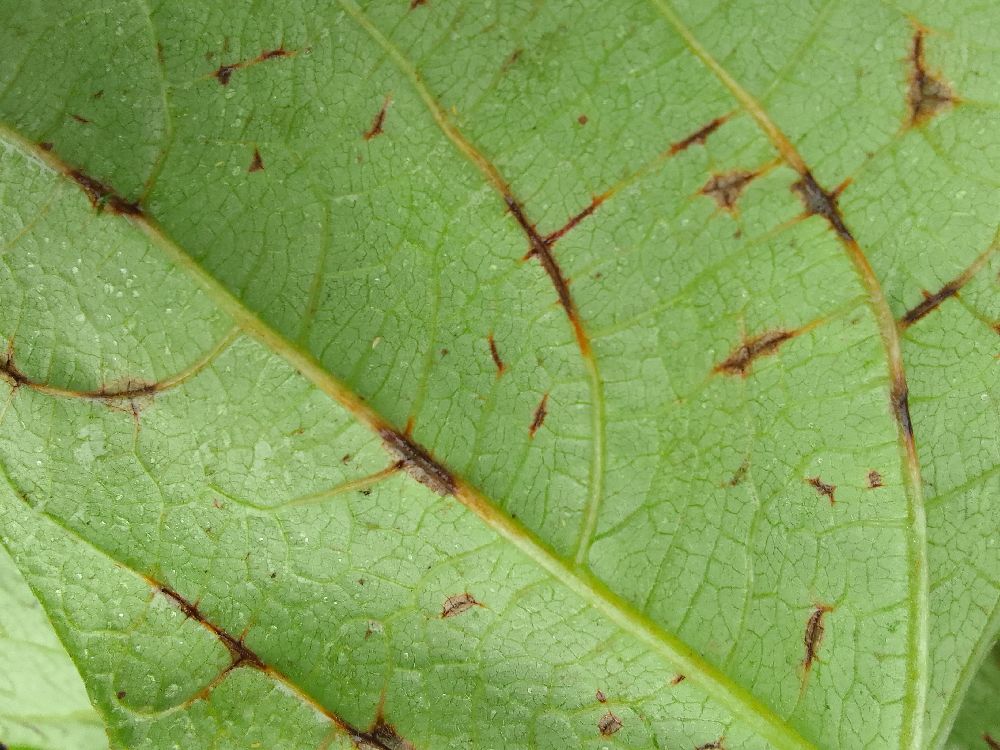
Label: anthracnose